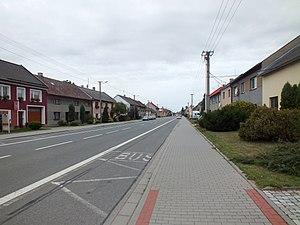
Daskabát est une commune du district et de la région d'Olomouc, en République tchèque. Sa population s'élevait à 598 habitants en 2018.